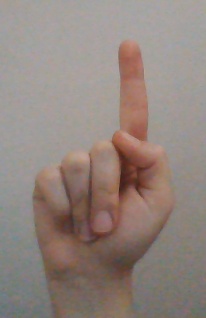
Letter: bb